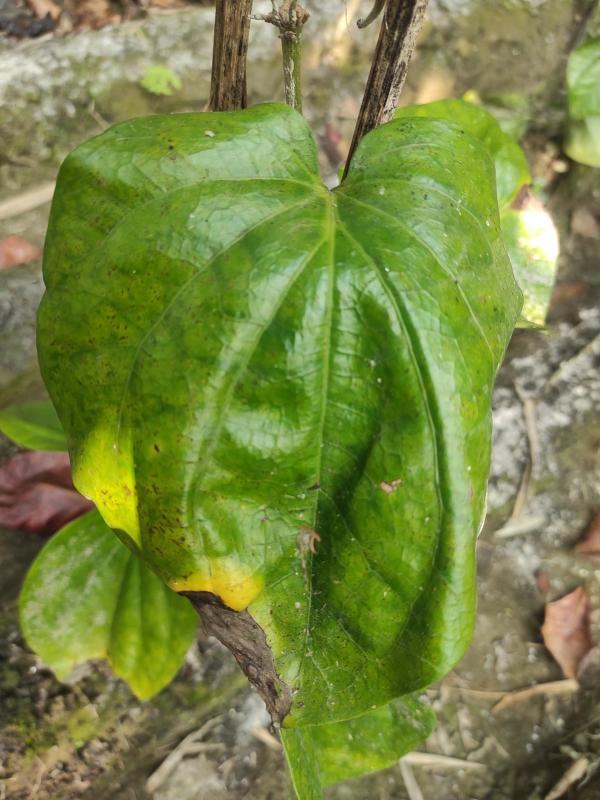
Label: Fungal_Brown_Spot_Disease